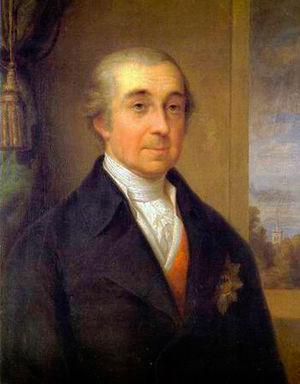
Léopold III Frédéric François est prince d'Anhalt-Dessau de 1751 à 1807, puis duc d'Anhalt-Dessau jusqu'à sa mort.